Paris in World War II

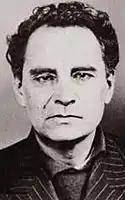
Doctor Marcel Petiot pretended to run a Resistance network, and killed, for their treasure, Jews and others trying to escape to Argentina. (Unknown)

The city of Paris started mobilizing for war in September 1939, when Nazi Germany and the Soviet Union